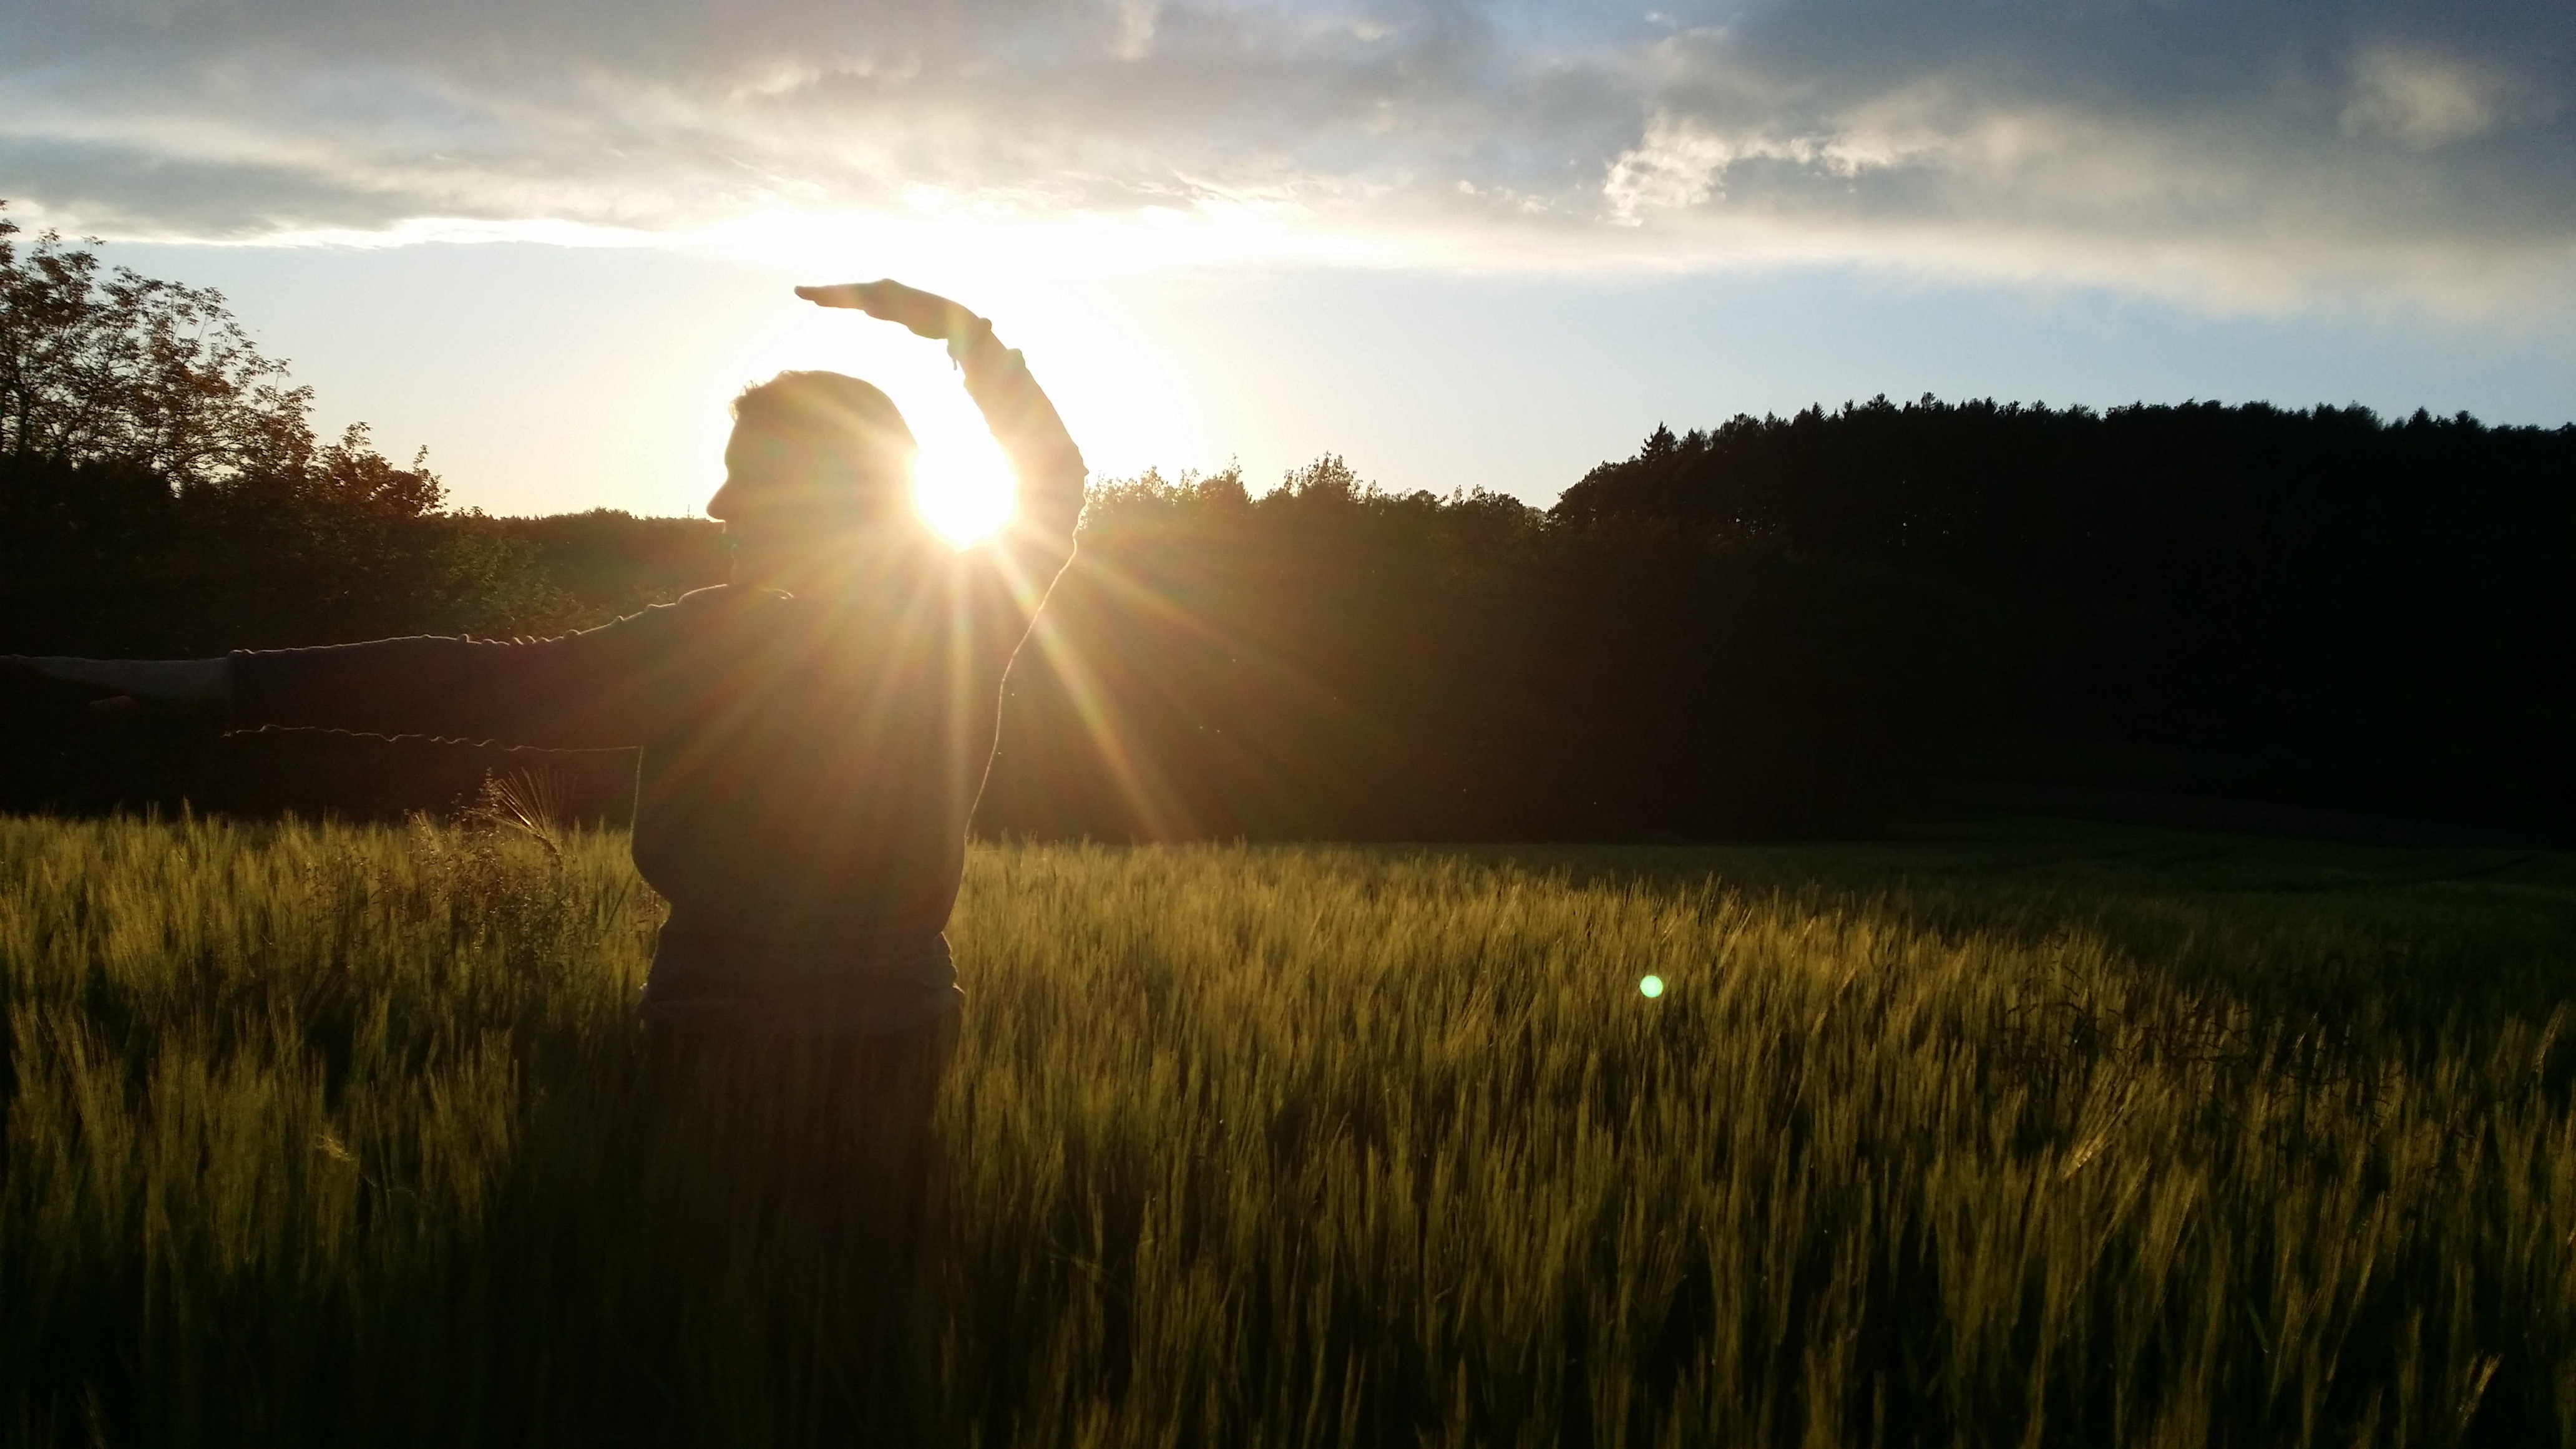
landscape, tree, nature, grass, horizon, silhouette, light, cloud, sky, sun, sunrise, sunset, mist, field, meadow, prairie, sunlight, morning, dawn, dusk, evening, reflection, agriculture, lichtspiel, wetland, pose, habitat, rural area, qi gong, natural environment, atmospheric phenomenon, grass family